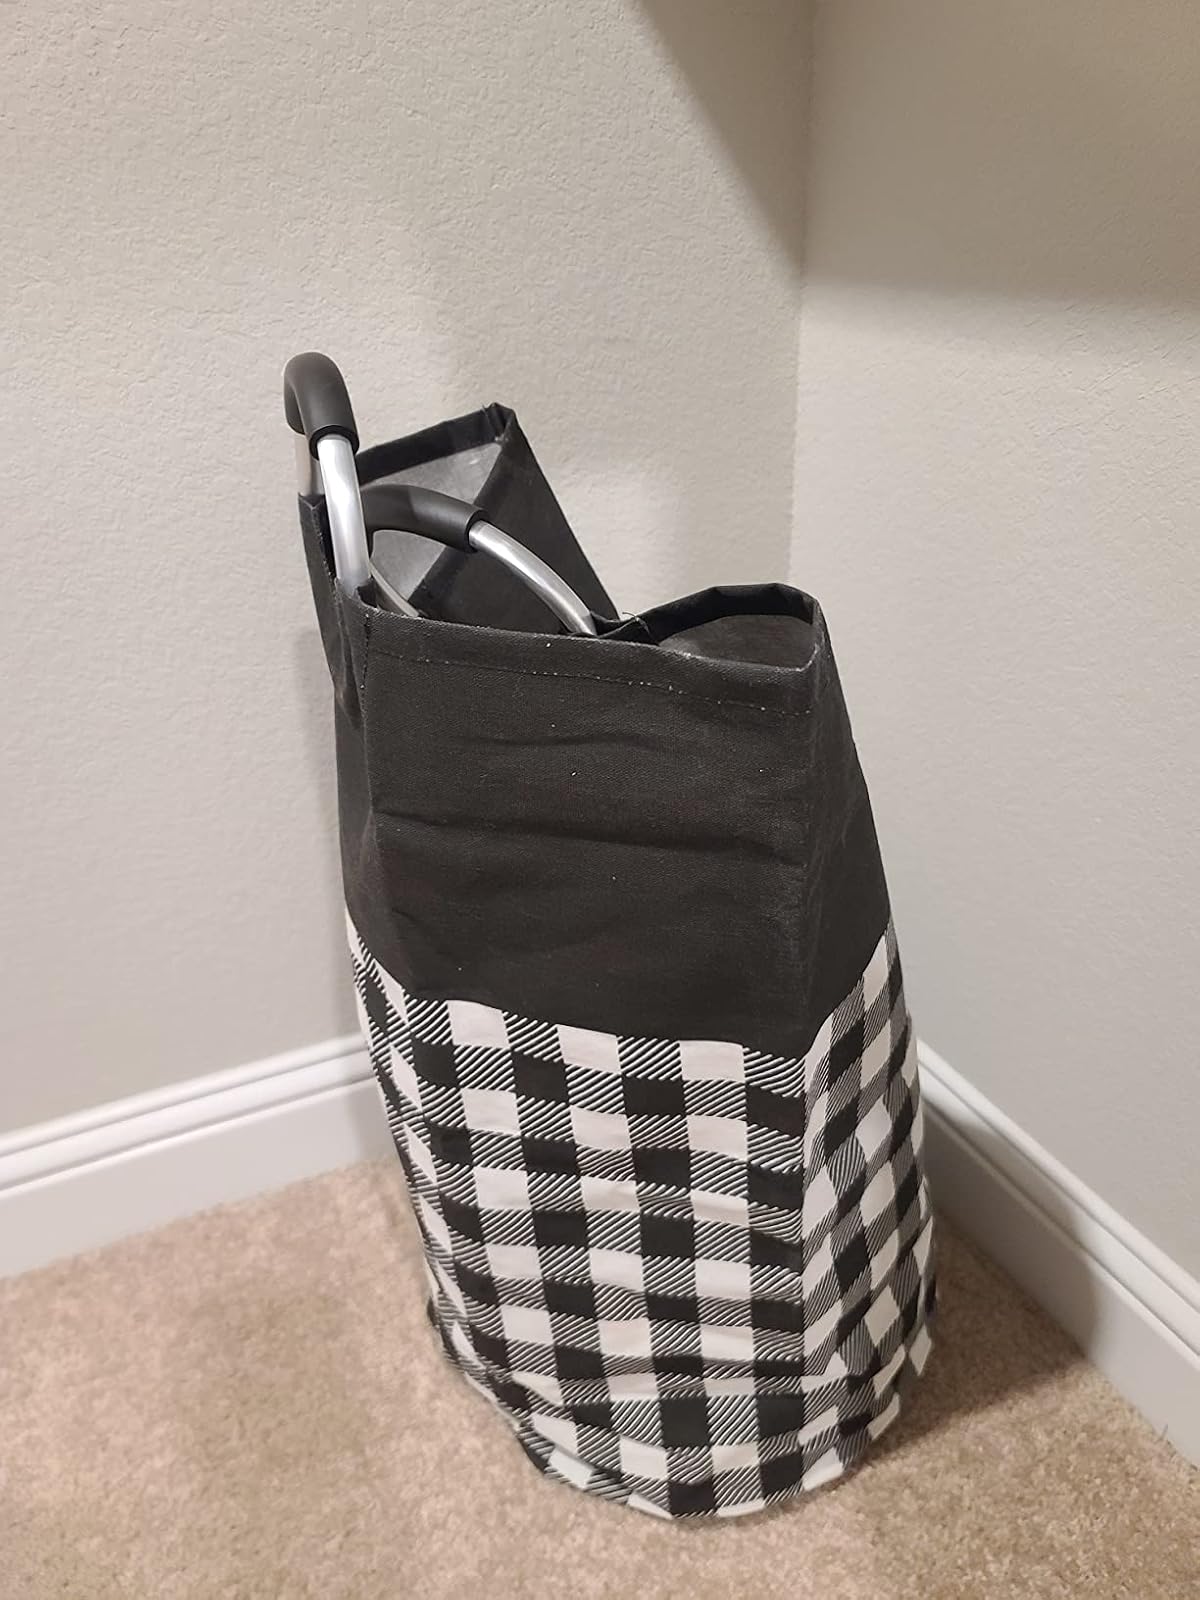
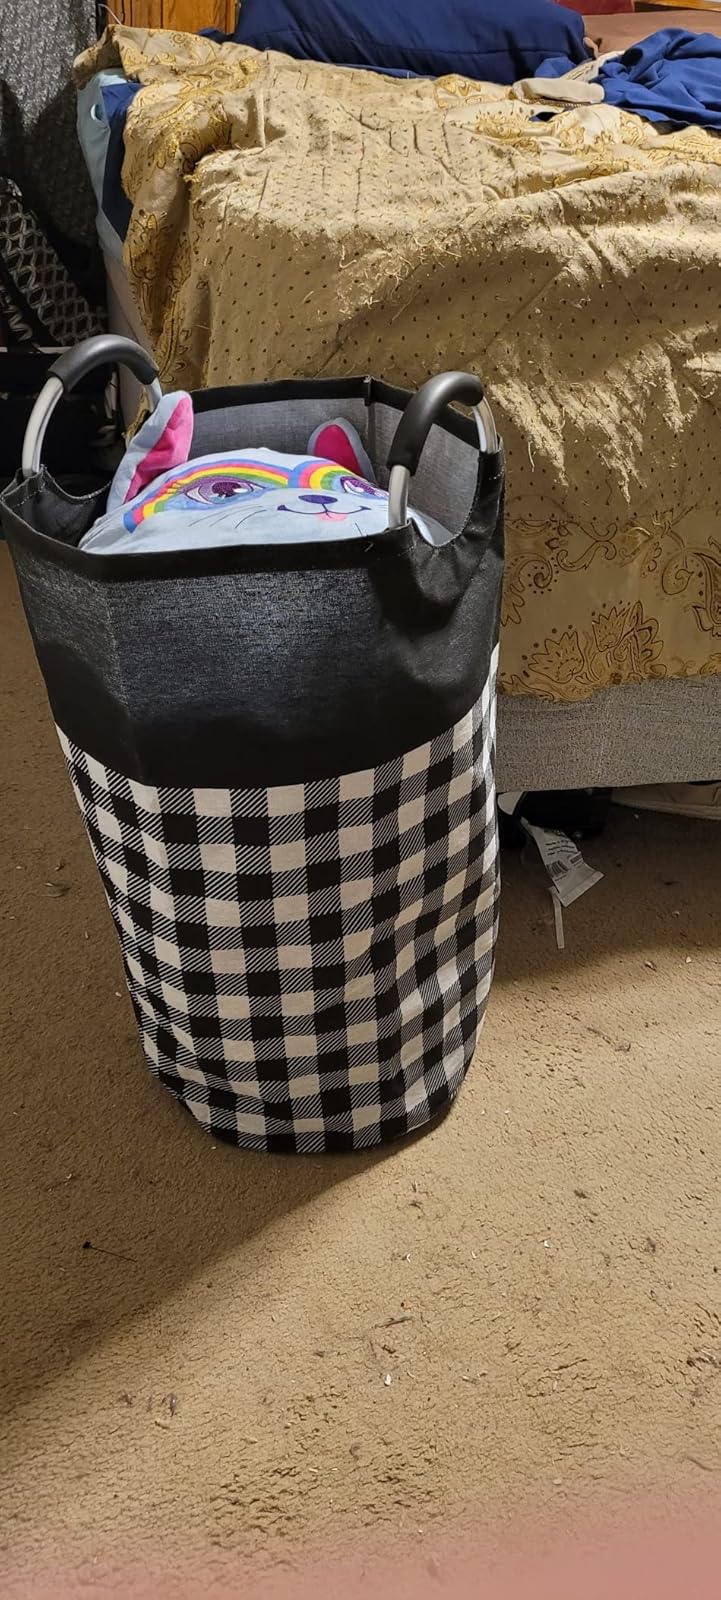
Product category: items_hamper
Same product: yes